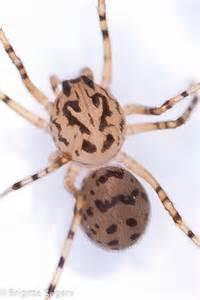
spider